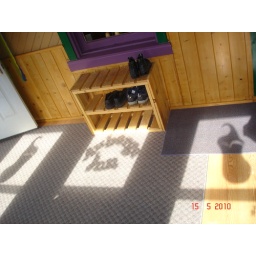
Auberge Inn window sign done by artist and neighbour Mary-Jo Gordon captures the sunlight.